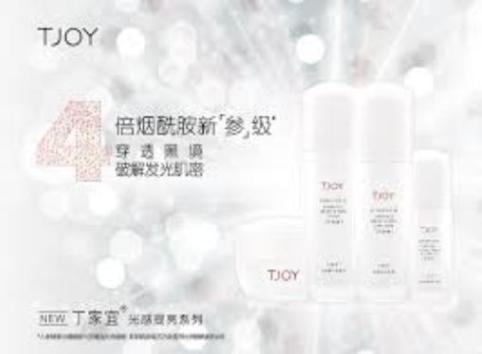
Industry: Necessities